Frane Frol

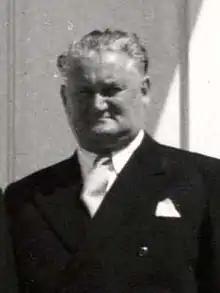

Frane Frol (9 March 1899 – 5 June 1989) was a lawyer and Croatian and Yugoslavian politician. He was a member of the Croatian Peasant Party ("Hrvatska seljačka stranka", HSS) and the group that split from the party known as the Croatian Republican Peasant Party ("Hrvatska republikanska seljačka stranka", HRSS). In 1943, Frol joined a faction of the HSS cooperating with the Yugoslav Partisans against the Axis powers following the World War II invasion of Yugoslavia. He was a delegated to the State Anti-fascist Council for the National Liberation of Croatia ("Zemaljsko antifašističko vijeće narodnog oslobođenja Hrvatske", ZAVNOH) as well as the Anti-Fascist Council for the National Liberation of Yugoslavia ("Antifašističko vijeće narodnog oslobođenja Jugoslavije", AVNOJ). He was appointed to the presidencies of both ZAVNOH and AVNOJ. In 1944, he was appointed the judiciary commissioner in the National Committee for the Liberation of Yugoslavia and then the justice minister in the Provisional Government of the Democratic Federal Yugoslavia and several governments of the Federal People's Republic of Yugoslavia.